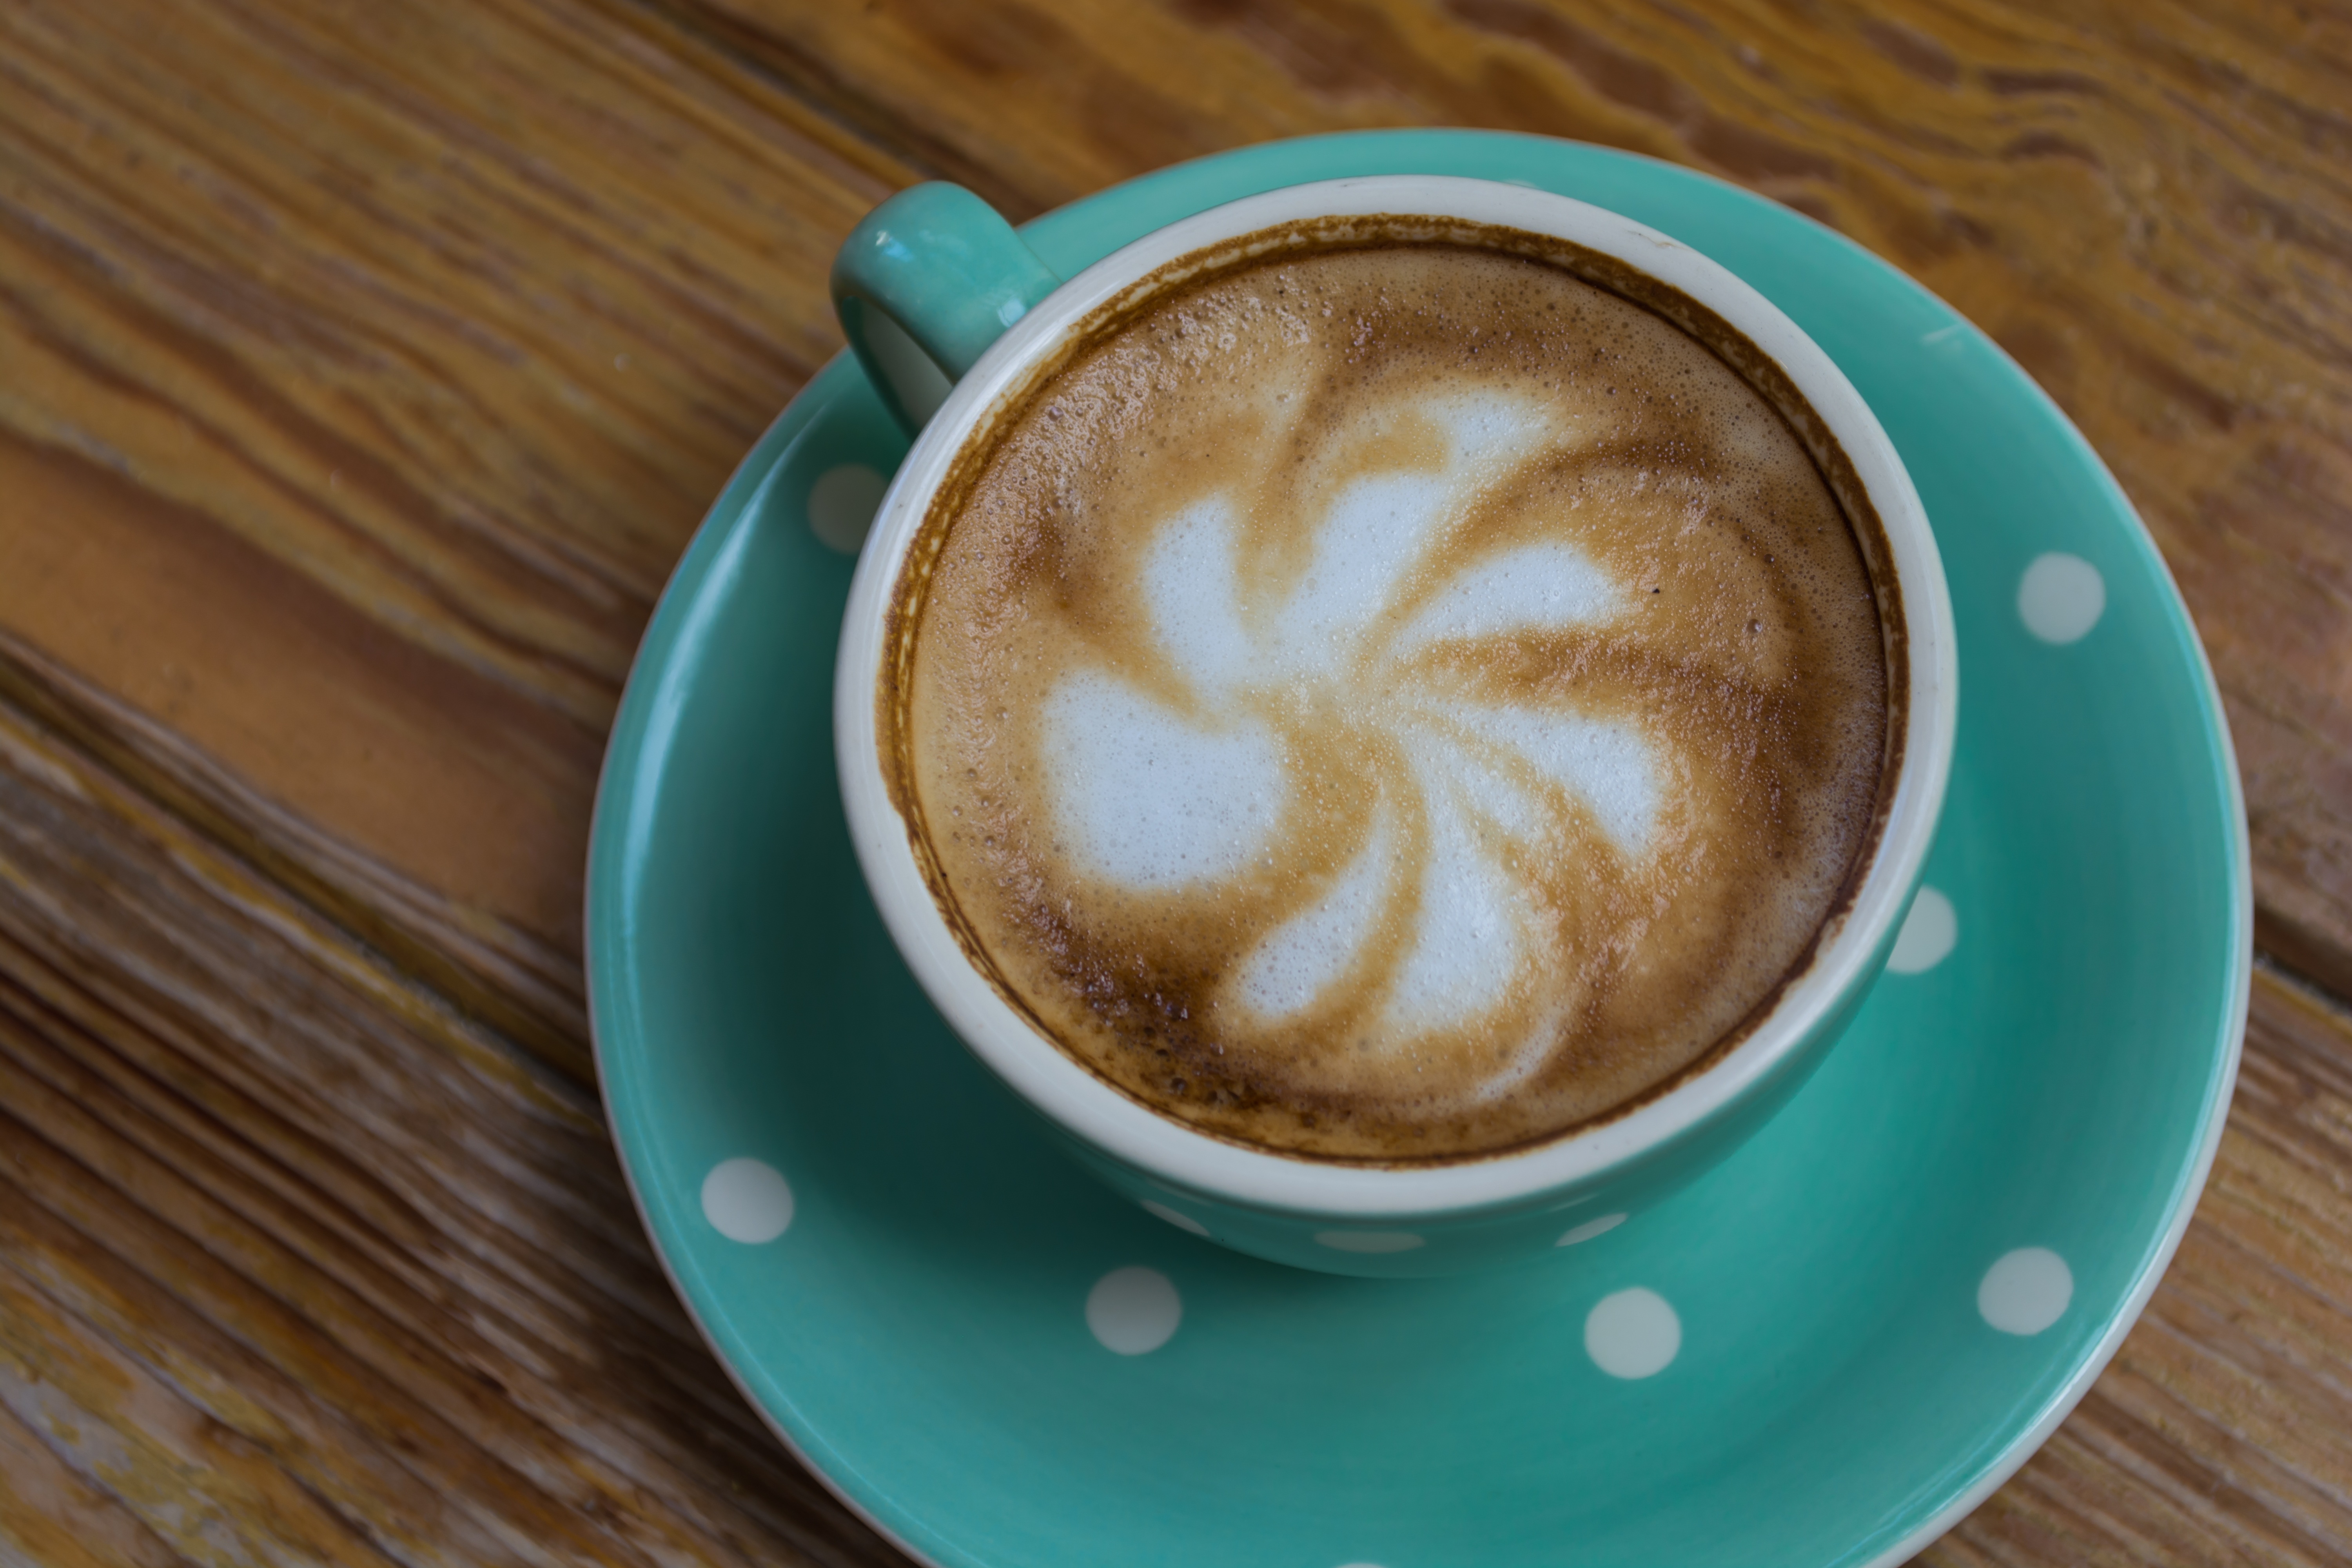
coffee shop, coffee, tea, morning, glass, atmosphere, cute, cup, latte, cappuccino, relax, beverage, drink, coffee cup, cream, bubble, coffee mug, caffeine, holidays, fragrant, flat white, velvety, have a snack to eat, caf au lait, caff macchiato, coffee milk